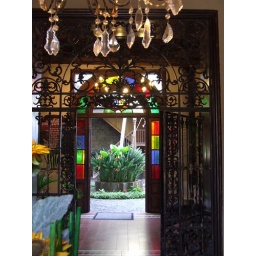
Beautiful stained glass panels in the doorway of an old Canarian house which belonged to a family of wealthy nobles.